Phoenix Rising (Hong Kong TV series)

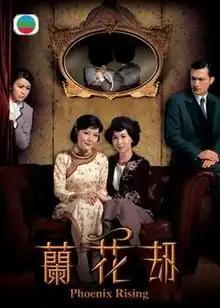

Phoenix Rising (Traditional Chinese: ) is a TVB period drama series released overseas in July 2007 and aired on TVB Pay Vision Channel in March 2008. The drama was well received from the viewer in international broadcast. The show has been compared to 1989's hit drama, Looking Back In Anger.